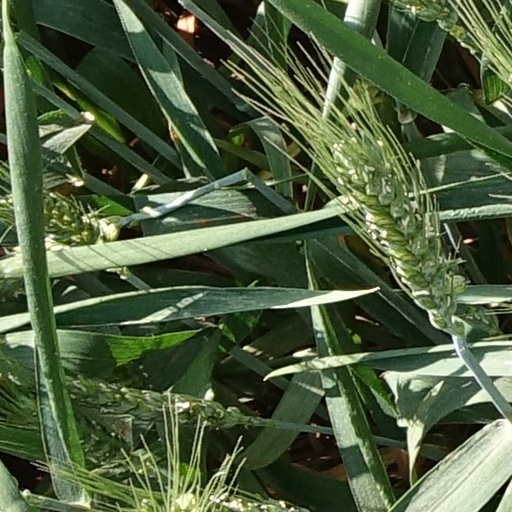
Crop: wheat